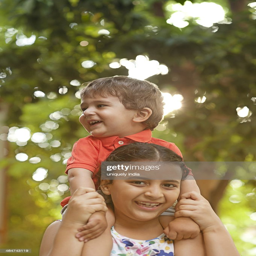
girl carrying a baby boy on her shoulders